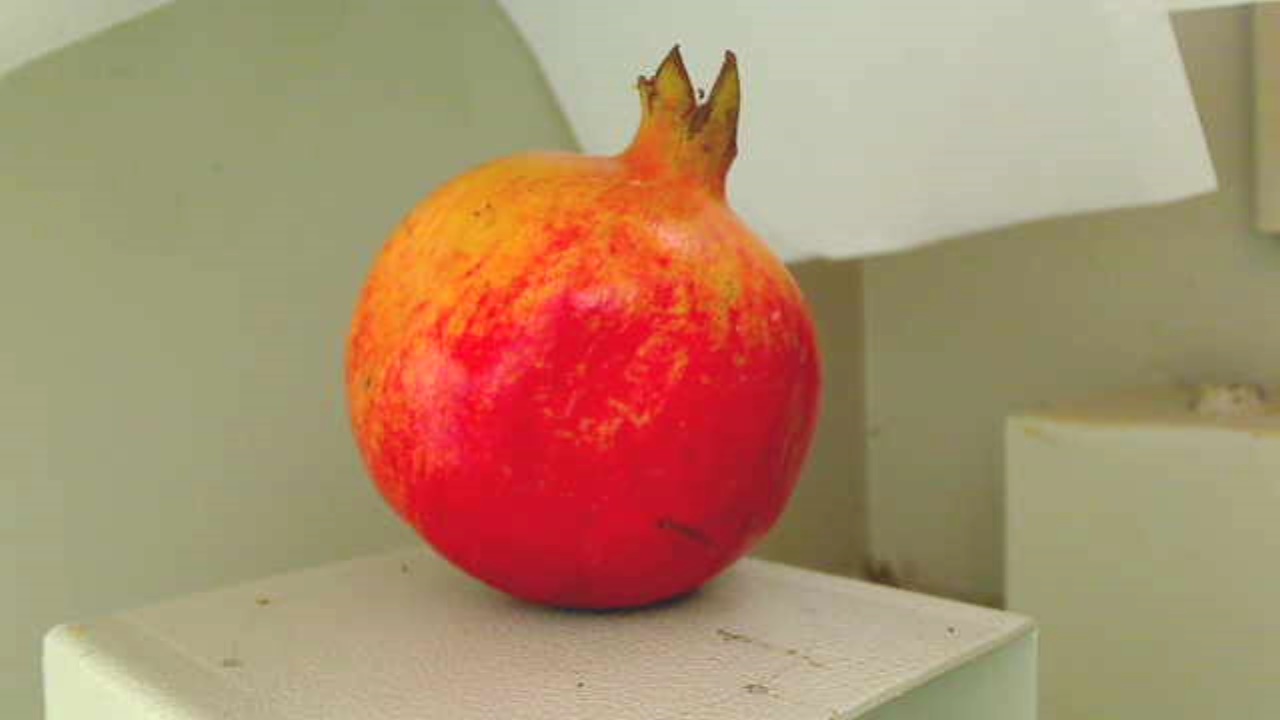
Grade: grade-3
Quality: quality-3